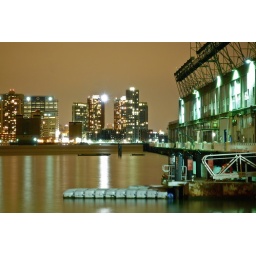
Pier 40 on the Hudson, with Hoboken behind. There's a soccer field in the middle of the pier building complex.